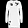
Label: Dress